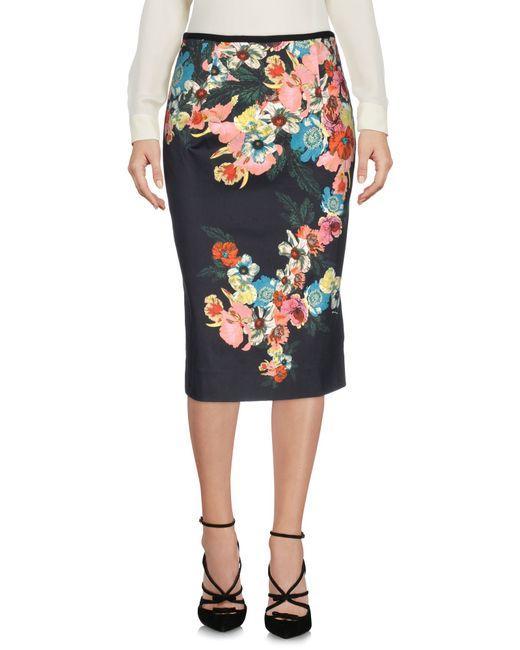
Schmaler Rock mit Blumendruck für Damen